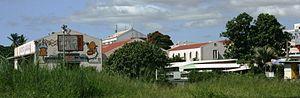
Vue de l'espace Jeumon à Saint-Denis de La Réunion.
La Cité des Arts est un centre culturel sur l'île de La Réunion, département d'outre-mer français dans le sud-ouest de l'océan Indien. Situé dans le quartier du Butor à Saint-Denis, le chef-lieu, il occupe à compter de début 2016 un site autrefois appelé Espace Jeumon, et où se trouvait un bâtiment construit pour le chemin de fer de La Réunion et qui fut un temps une centrale électrique.